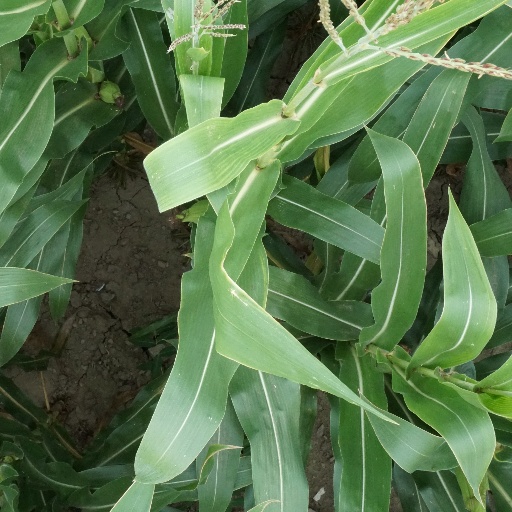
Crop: maize; corn